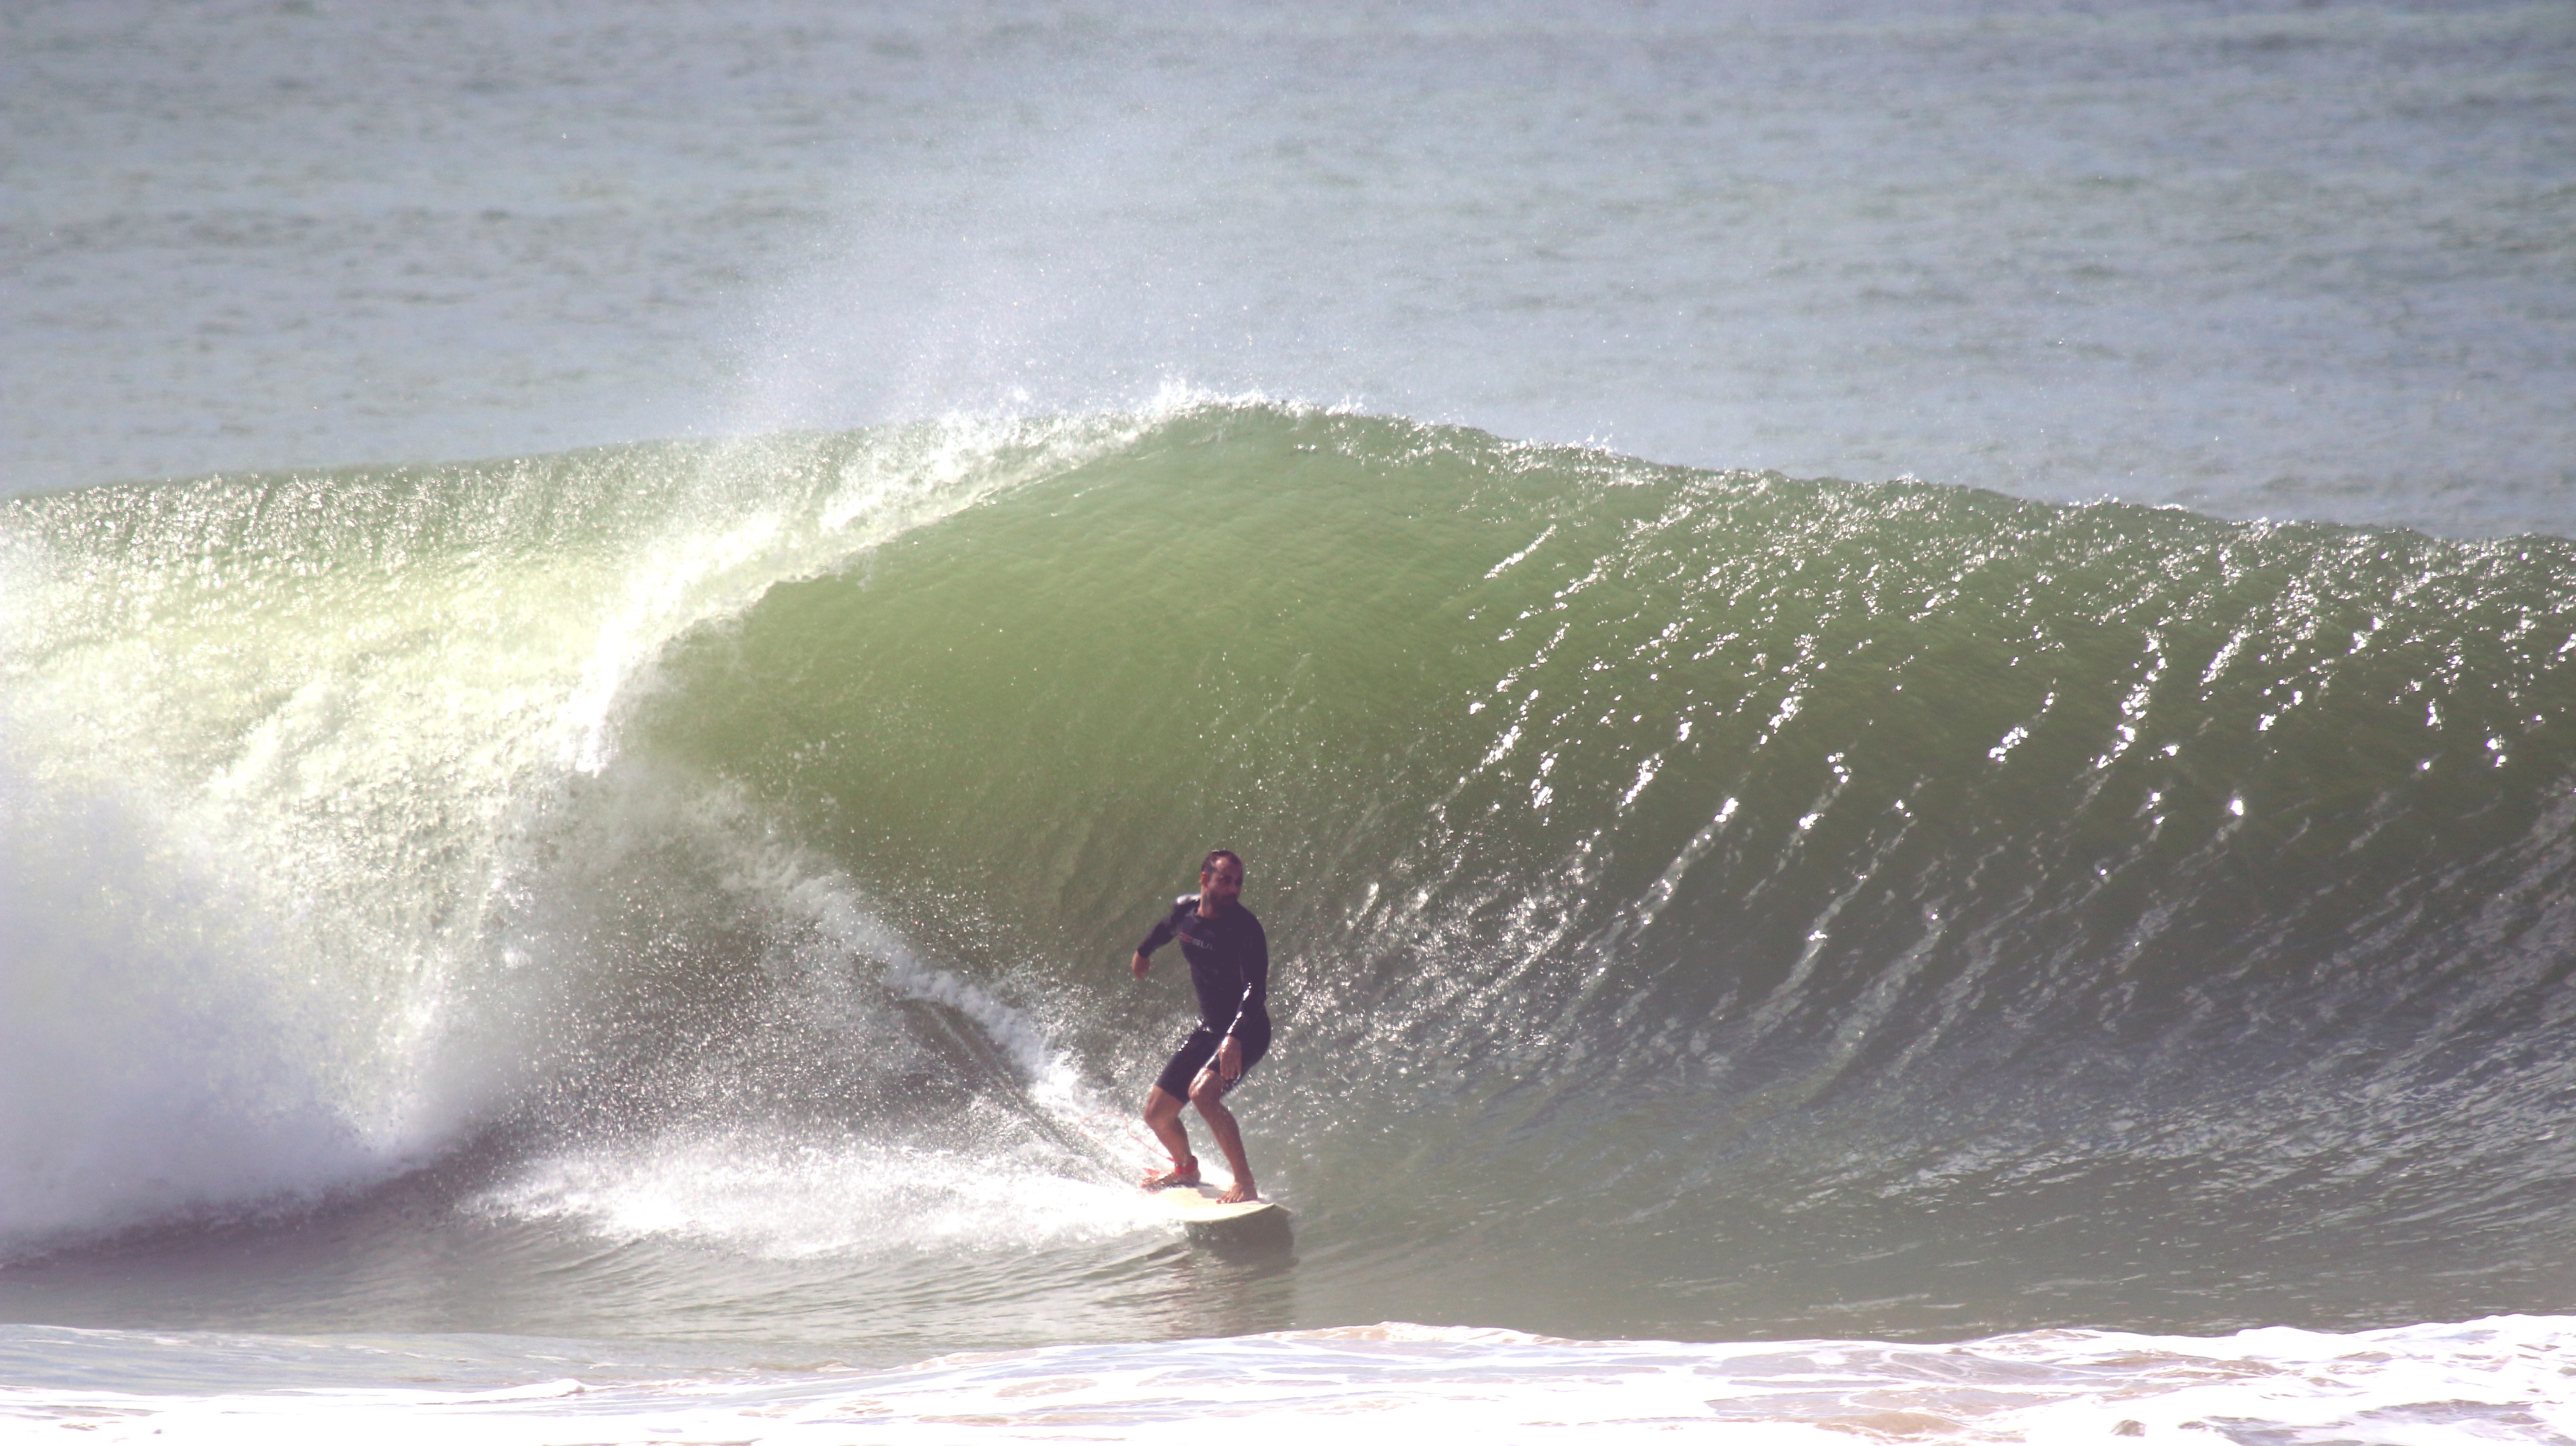
wave, surfing, surfboard, extreme sport, sports, water sport, wind wave, boardsport, surfing equipment and supplies, surface water sports, individual sports, bodyboarding